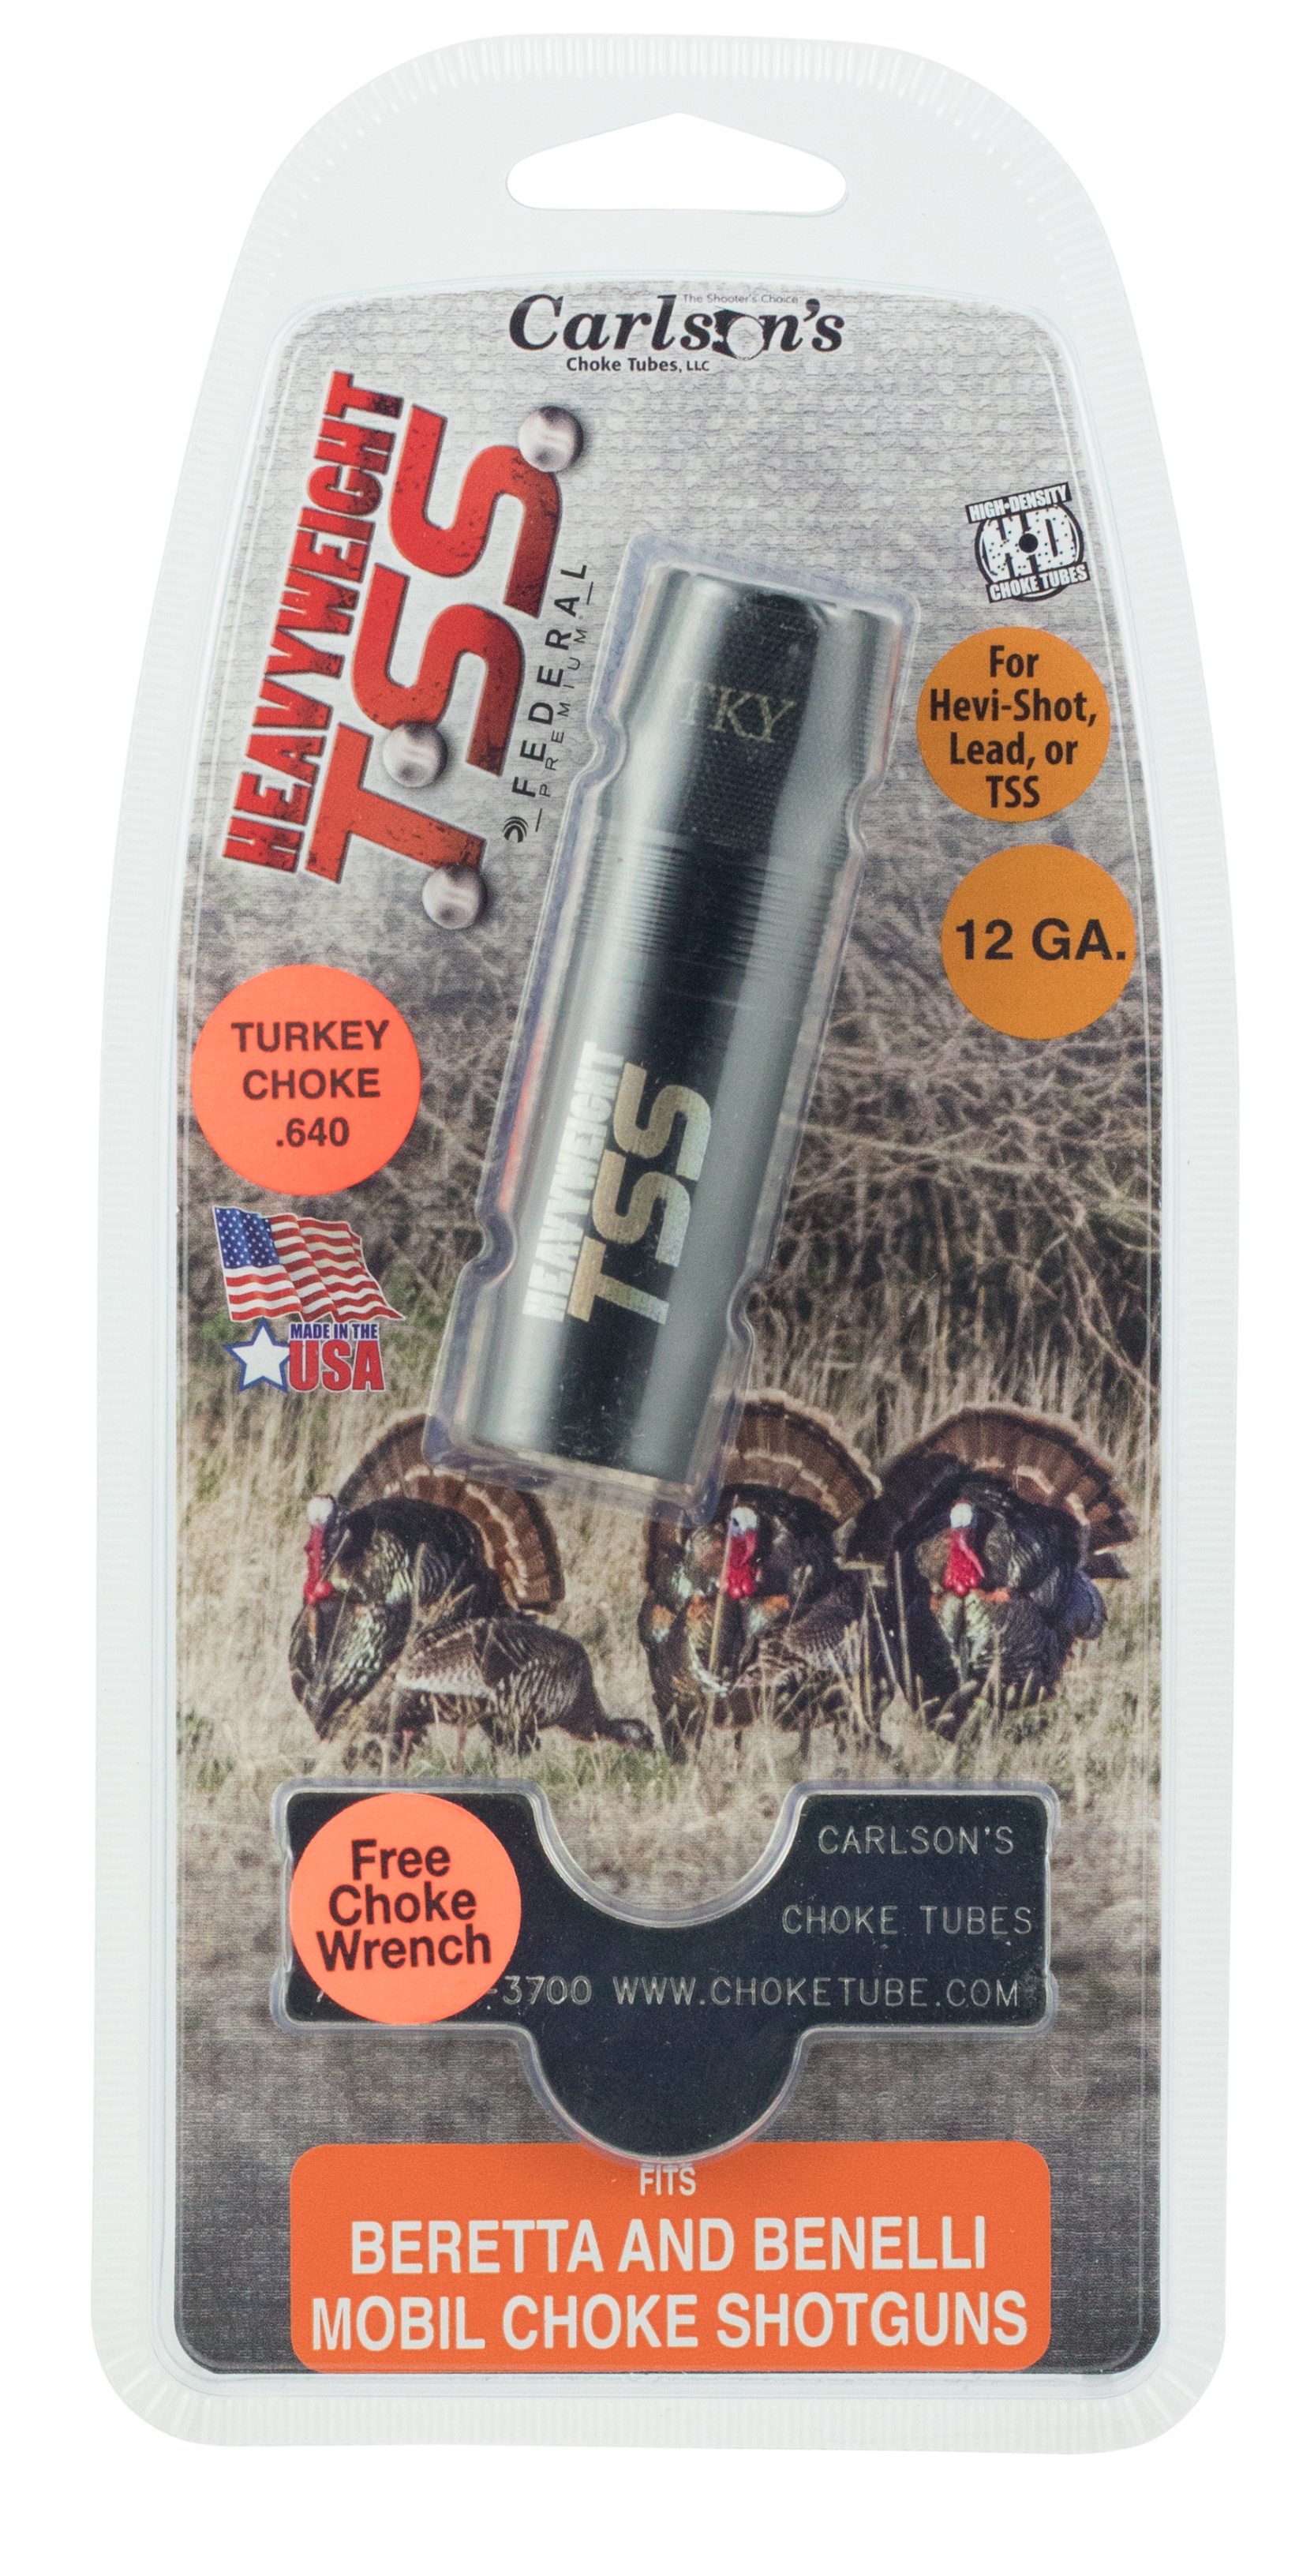
Carlsons Tss Turkey, Carl 38010       Tss Tky 12g Ber/ben Mobil
Carlson's tss turkey choke tubes are optimized for federal premium heavyweight tss turkey loads but also work exceptionally well with other manufacturer's turkey ammunition (smaller shot size 7-9).The federal premium's heavyweight tss turkey load has an incredibly high pellet count in both 7 and 9 shot, along with the ability to carry energy further, makes them ideal for 12 and 20 ga.Tungsten super shot (tss) has a 22% heavier density than heavyweight shot and a 56% heavier density than traditional lead shot.It puts the maximum amount of pellets possible in a 10 circle at 40 yds.The 12 and 20 ga.Shells will include the flitecontrol flex wad that gives hunters the ability to shoot any choke tube they prefer.Long-range turkeys don't stand a chance.*note- not for use with steel shot. Approved: Steel,Lead,Non-Tox Type: 12 Gauge Choke Tube Gauge: 12 Gauge Constriction Type: Turkey Configuration: Benelli/Beretta Finish: Black Constrictiondiameter: .640 Chokes Included: 1 Recommended For: 40 yds Material: 17-4 Stainless Steel Ported: No
Brand: Carlsons
Category: Sporting Goods > Outdoor Recreation > Hunting & Shooting > BB Guns & Accessories